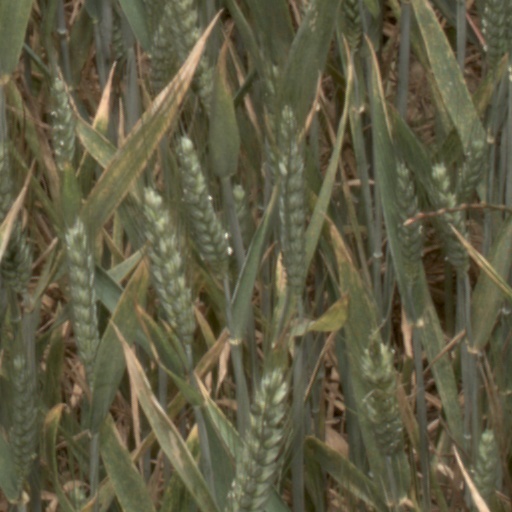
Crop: wheat